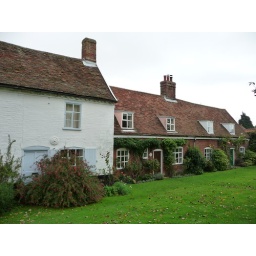
The white house in Quay Street 099